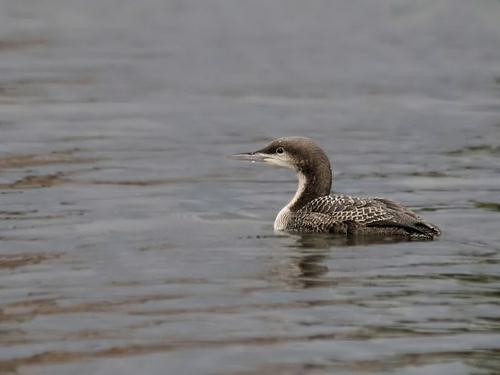
A photo of a pacific loon